Plainview point

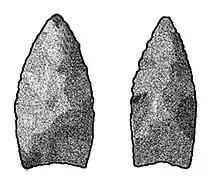
Plainview points

In the classification of , the term Plainview points refer to Paleoindian projectile points dated between 10,000 and 9,000 Before Present. The point was named in 1947 after the discovery of a large cache of unfluted, lanceolate spear tips with concave bases that were found in a "Bison antiquus" kill site along the Running Water Draw river, near the town of Plainview in Texas, United States. The point is found primarily throughout the South Plains, however, this range may sometimes be misidentified, as "Plainview" was previously used as a general term to describe unfluted lanceolate points throughout the entirety of the Plains, as well as the eastern Upper Mississippi Valley.